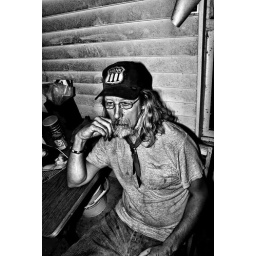
WBM III contemplating life while sitting on a porch at his home in Aledo, Texas.